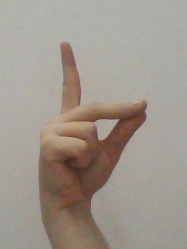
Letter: ta